California State Route 84

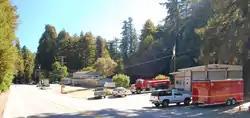
SR 84 through La Honda.

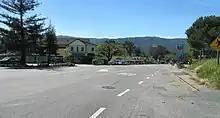
SR 84 in Woodside at the intersection of Whisky Hill Road

The route begins at SR 1 on the Pacific coast near San Gregorio. It then heads northeast through San Mateo County, following San Gregorio Road and La Honda Road and crossing the Santa Cruz Mountains. As it enters Woodside, it intersects SR 35, also known as Skyline Boulevard. From the juncture of La Honda Road with Portola Road to US 101 it follows Woodside Road. It then passes through downtown Woodside. After intersecting I-280, it enters Redwood City, where it intersects SR 82, which carries El Camino Real through the South Bay. A few miles later, it interchanges with US 101, which it overlaps for a few miles.